Grill family

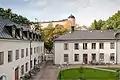
Grill manor, Uppsala

Johan Abraham Grill (171916 March 1799) was a Swedish merchant and politician. He was the son of Abraham (I), , and Katarina Rozelius, his third wife. He was a half-brother to Claes (I), Abraham (II) and uncle to Jean Abraham. He married Christina Elisabeth Fischer (1731–1805). It was Johan Abraham who introduced a motto for the Grill family: "Ärlighet warar längst" (Honesty is the best policy.).